Profile in Anger

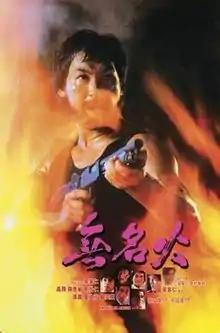
Film poster

Profile in Anger is a 1984 Hong Kong action film produced by Raymond Chow and Leonard Ho, written, action choreographed, directed by and starring Bryan Leung. This film is Leung's directorial debut and is also the first film Leung starred in that is set in modern day.